Otto Parschau

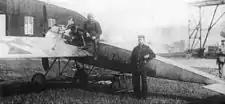
Otto Parschau's Fokker M.5K/MG (Fokker factory no. "191") with IdFlieg serial E.1/15, the very first series-built Fokker Eindecker ever produced, shown with "lowered" wing mount location.

Because Parschau was recognised as an experienced and proficient pilot, he was selected to go to Feldflieger Abteilung 62 (FFA 62) at Douai as an instructor on monoplanes. Feldflieger Abteilung ("Field Flying Company") was the title of the pioneering German field aviation units. The FFAs were organized under the Fliegertruppe. By October 1916, the Fliegertruppe had evolved into the Luftstreitkräfte, the air service of the German army. (The German navy had their own air service, the "Marine-Fliegerabteilung".) Amongst Parschau's students at FFA 62 were the notable pioneer German flying aces, Max Immelmann and Oswald Boelcke. , he managed to reel off a string of six victories over enemy airplanes between 11 October 1915 and 2 July 1916 as part of the Fokker Scourge. On 3 July 1916, he shot down an enemy observation balloon. In July 1916 he transferred to FFA 32, gaining his 8th victory on 9 July 1916. He was awarded the Pour le Merite the following day. On the 14th, AKN was severed from FFA 32 and Parschau was appointed to its command.